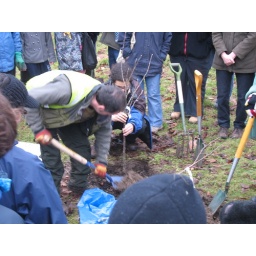
Russell and helper demonstrate how to place the tree in the ground and backfill with soil